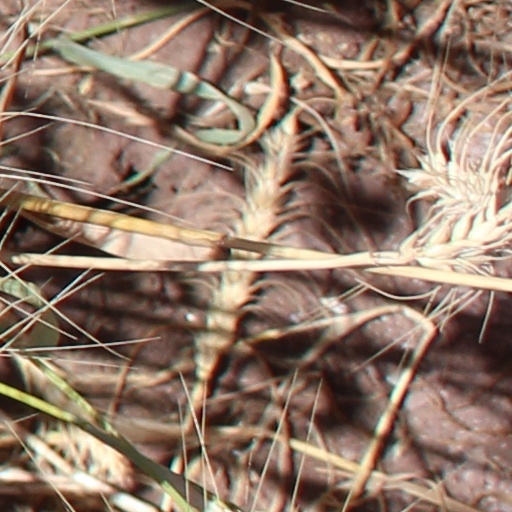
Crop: wheat